Carlisle Cathedral

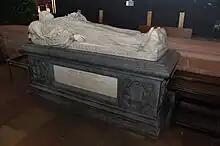
Tomb of Bishop Samuel Waldegrave

The cathedral also has a choir for boys and girls aged 13–18 years who sing services in the cathedral once a week during term time. They are conducted by Edward Taylor, the Assistant Organist. The choir last went on tour, to Brittany, in October 2010.